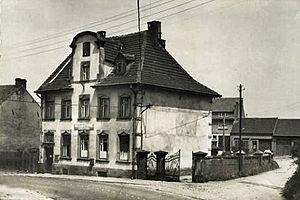
L'Hôpital (Moselle), vue de l'ancienne poste impériale en style germanique, construite avant 1914.
L’Hôpital est une commune française de Lorraine, située dans le département de la Moselle, en région Grand Est. Elle est localisée dans la région naturelle du Warndt, dans le bassin de vie de la Moselle-est et dépend de l'Agglo Saint-Avold Synergie.